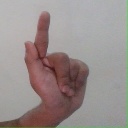
अक्षर: ळ